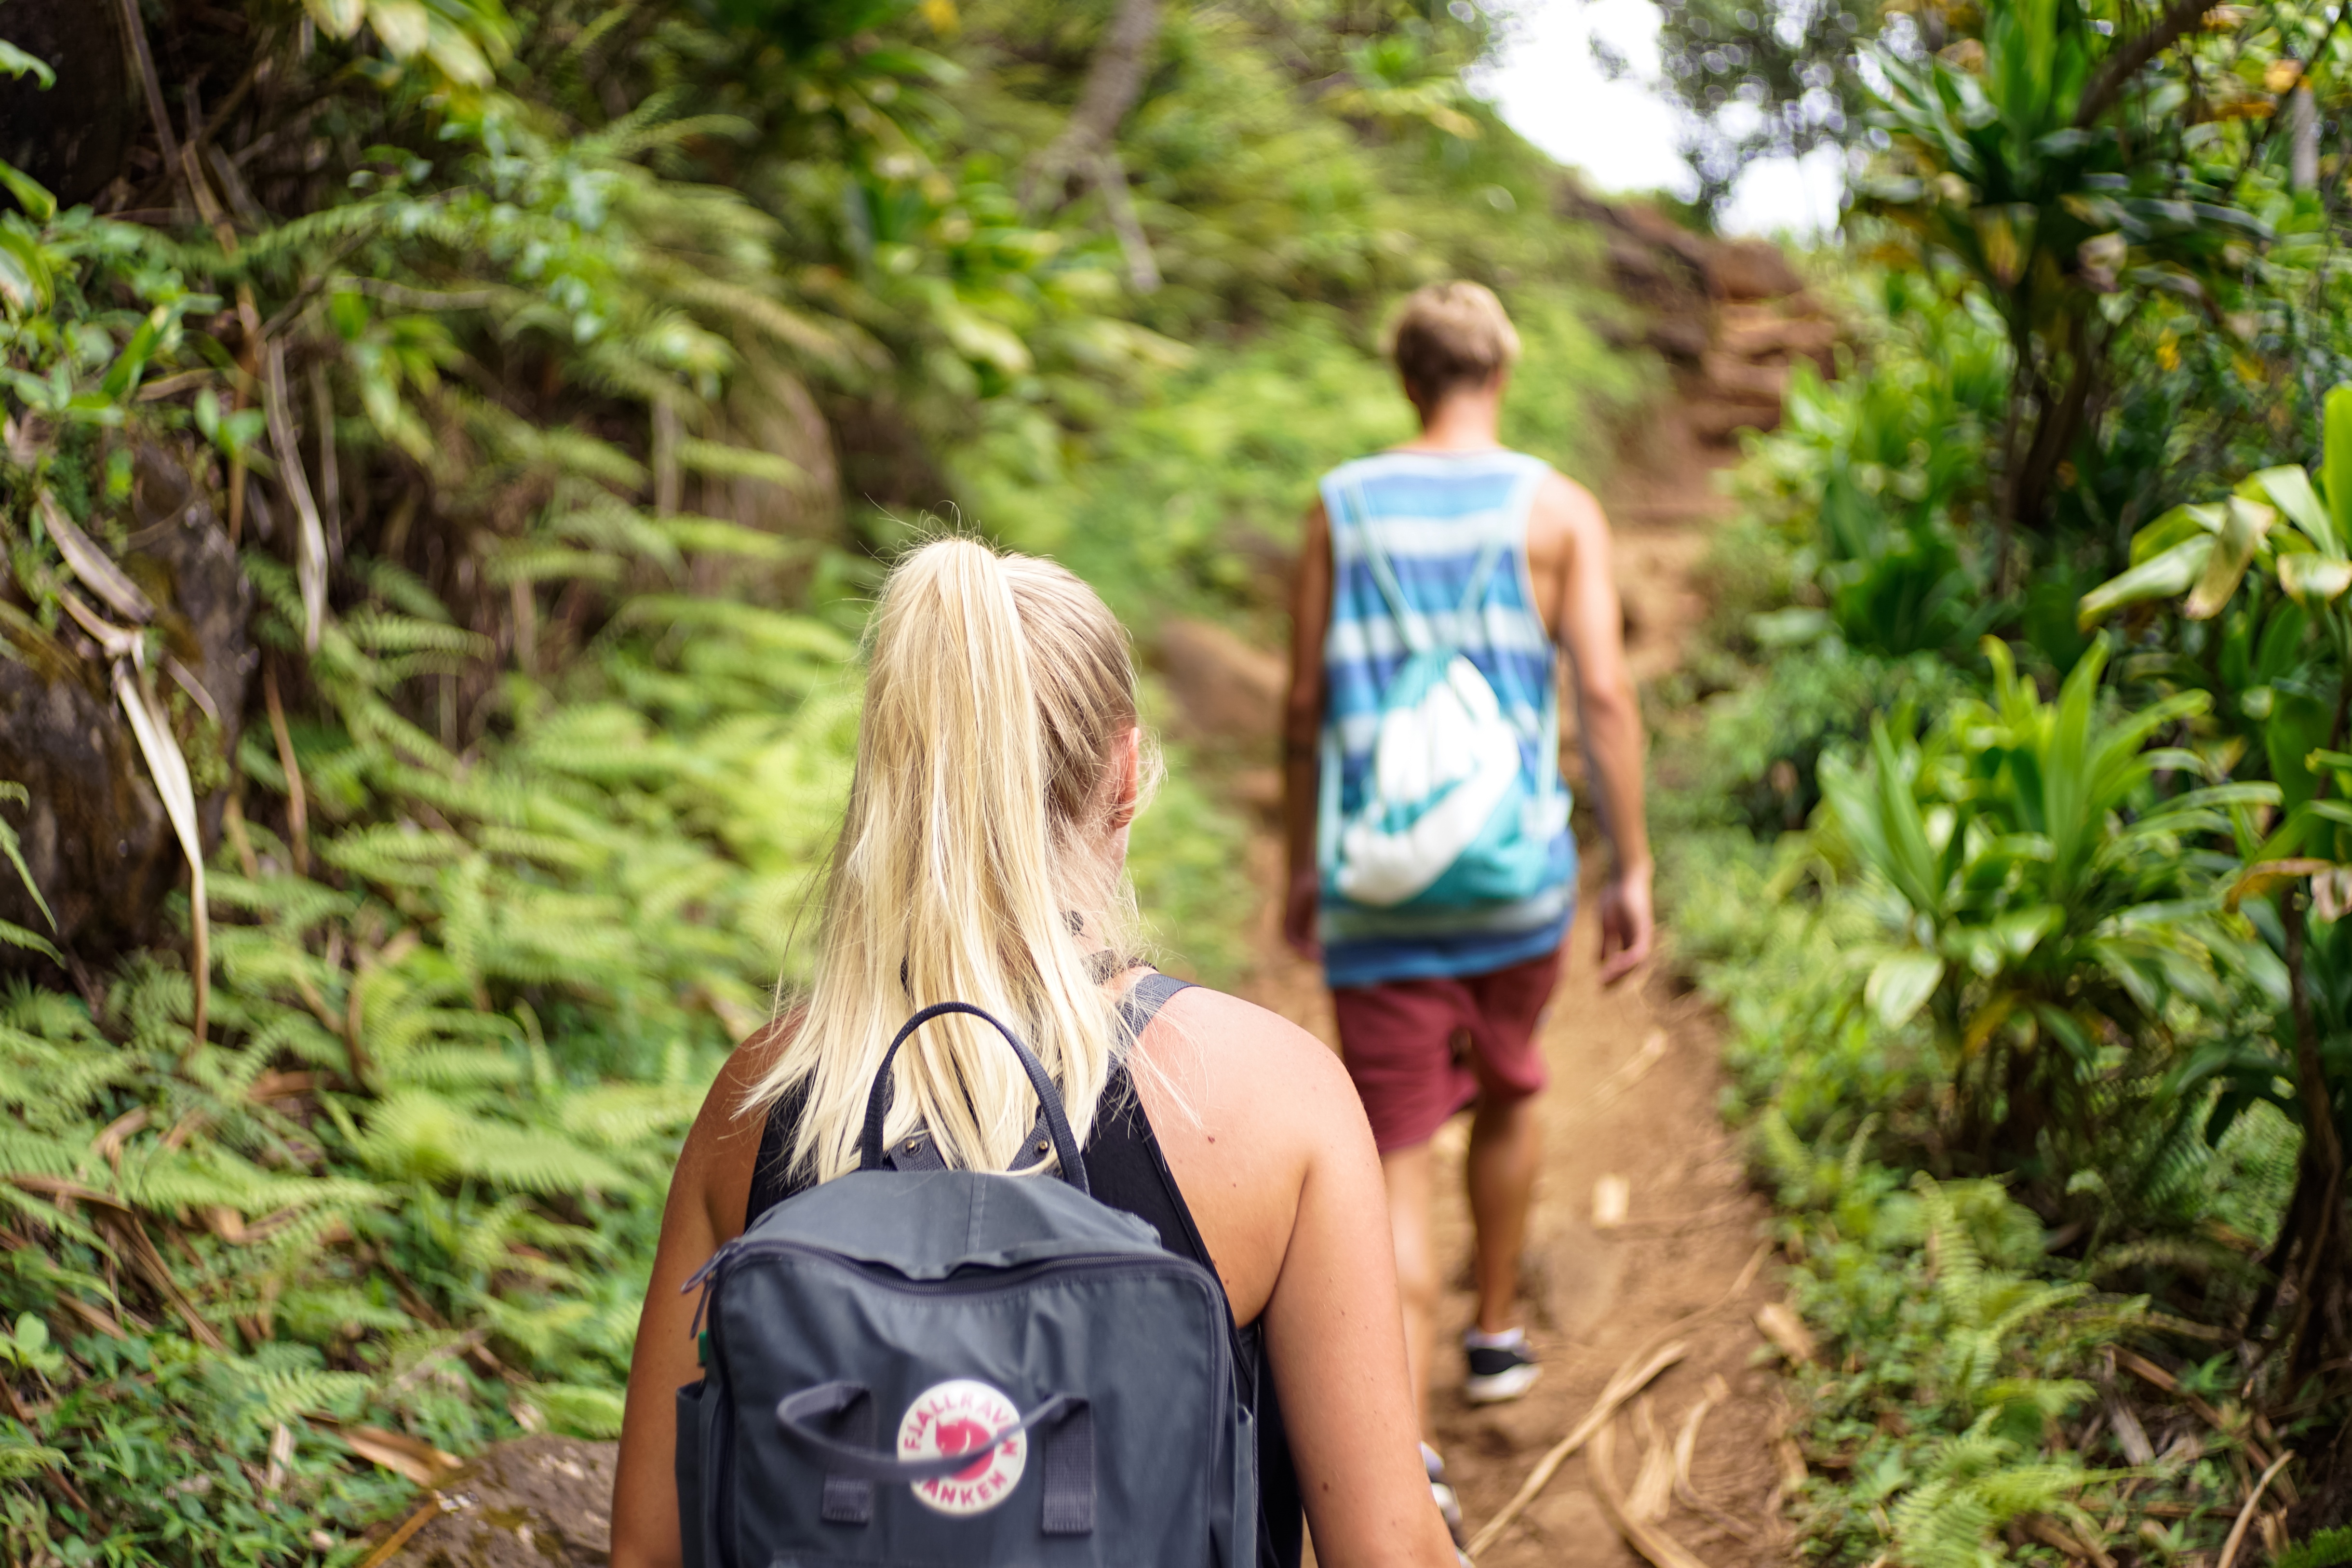
forest, walking, people, hiking, trail, adventure, jungle, rainforest, habitat, natural environment, endurance sports